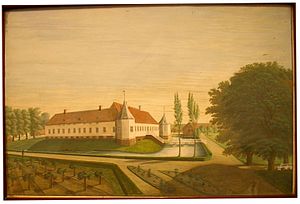
Frijsenborg / Skiftende ejere
Frijsenborg 1830
Frijsenborg er en herregård beliggende i Hammel Sogn, Favrskov Kommune i Østjylland. Indtil lensafløsningen 1922 var herregården centrum for Grevskabet Frijsenborg, det største danske grevskab gennem tiderne. Godset er stadig blandt de største jordbesiddelser i Danmark.